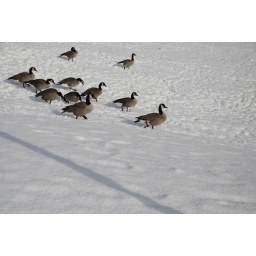
Sliding down, eating grass under the snow...